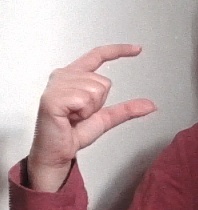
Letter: dal